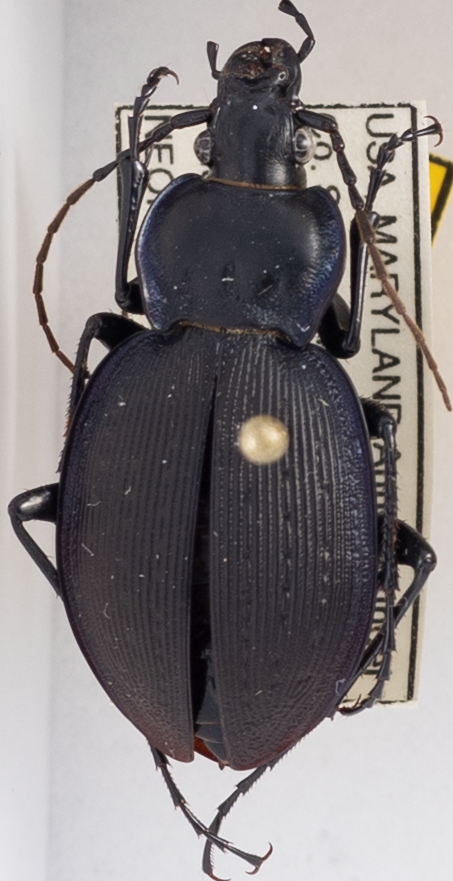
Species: Carabus goryi
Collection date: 2018-05-03
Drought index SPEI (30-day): -0.452
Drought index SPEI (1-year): -0.33
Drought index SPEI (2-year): -0.42